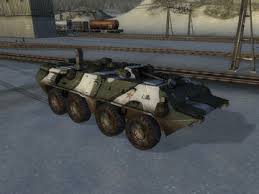
Label: BTR-80